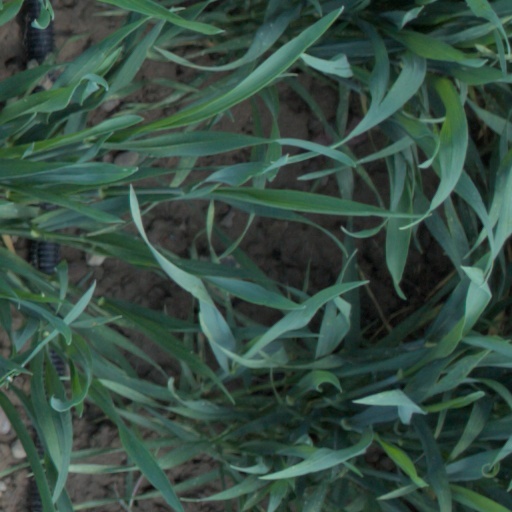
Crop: wheat